Trams in Kimberley, Northern Cape

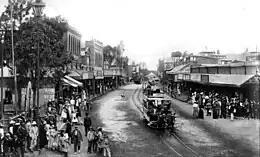
A double-deck horsecar (hauled by mules),Du Toitspan Road, Kimberley, ca. 1900.

The Kimberley tramway network formed part of the public transport system in Kimberley, Northern Cape, South Africa, for roughly 60 years until the late 1940s. Operation started with horse-drawn trams, on 21 June 1887. Mules replaced the horses in the early 1890s. For a few years starting in 1900 tram sets hauled by steam tram engines were also operated on some lines. The first day of public service for electric trams was 25 April 1905. The first electric trams were four single-deck cars purchased from the John Stephenson Car Company, of New York. More trams were purchased later from the J. G. Brill Company and the United Electric Car Company.